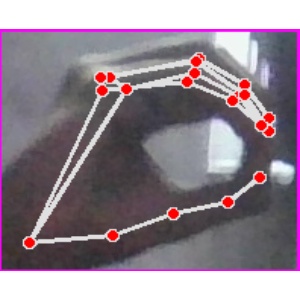
अक्षर: ठ